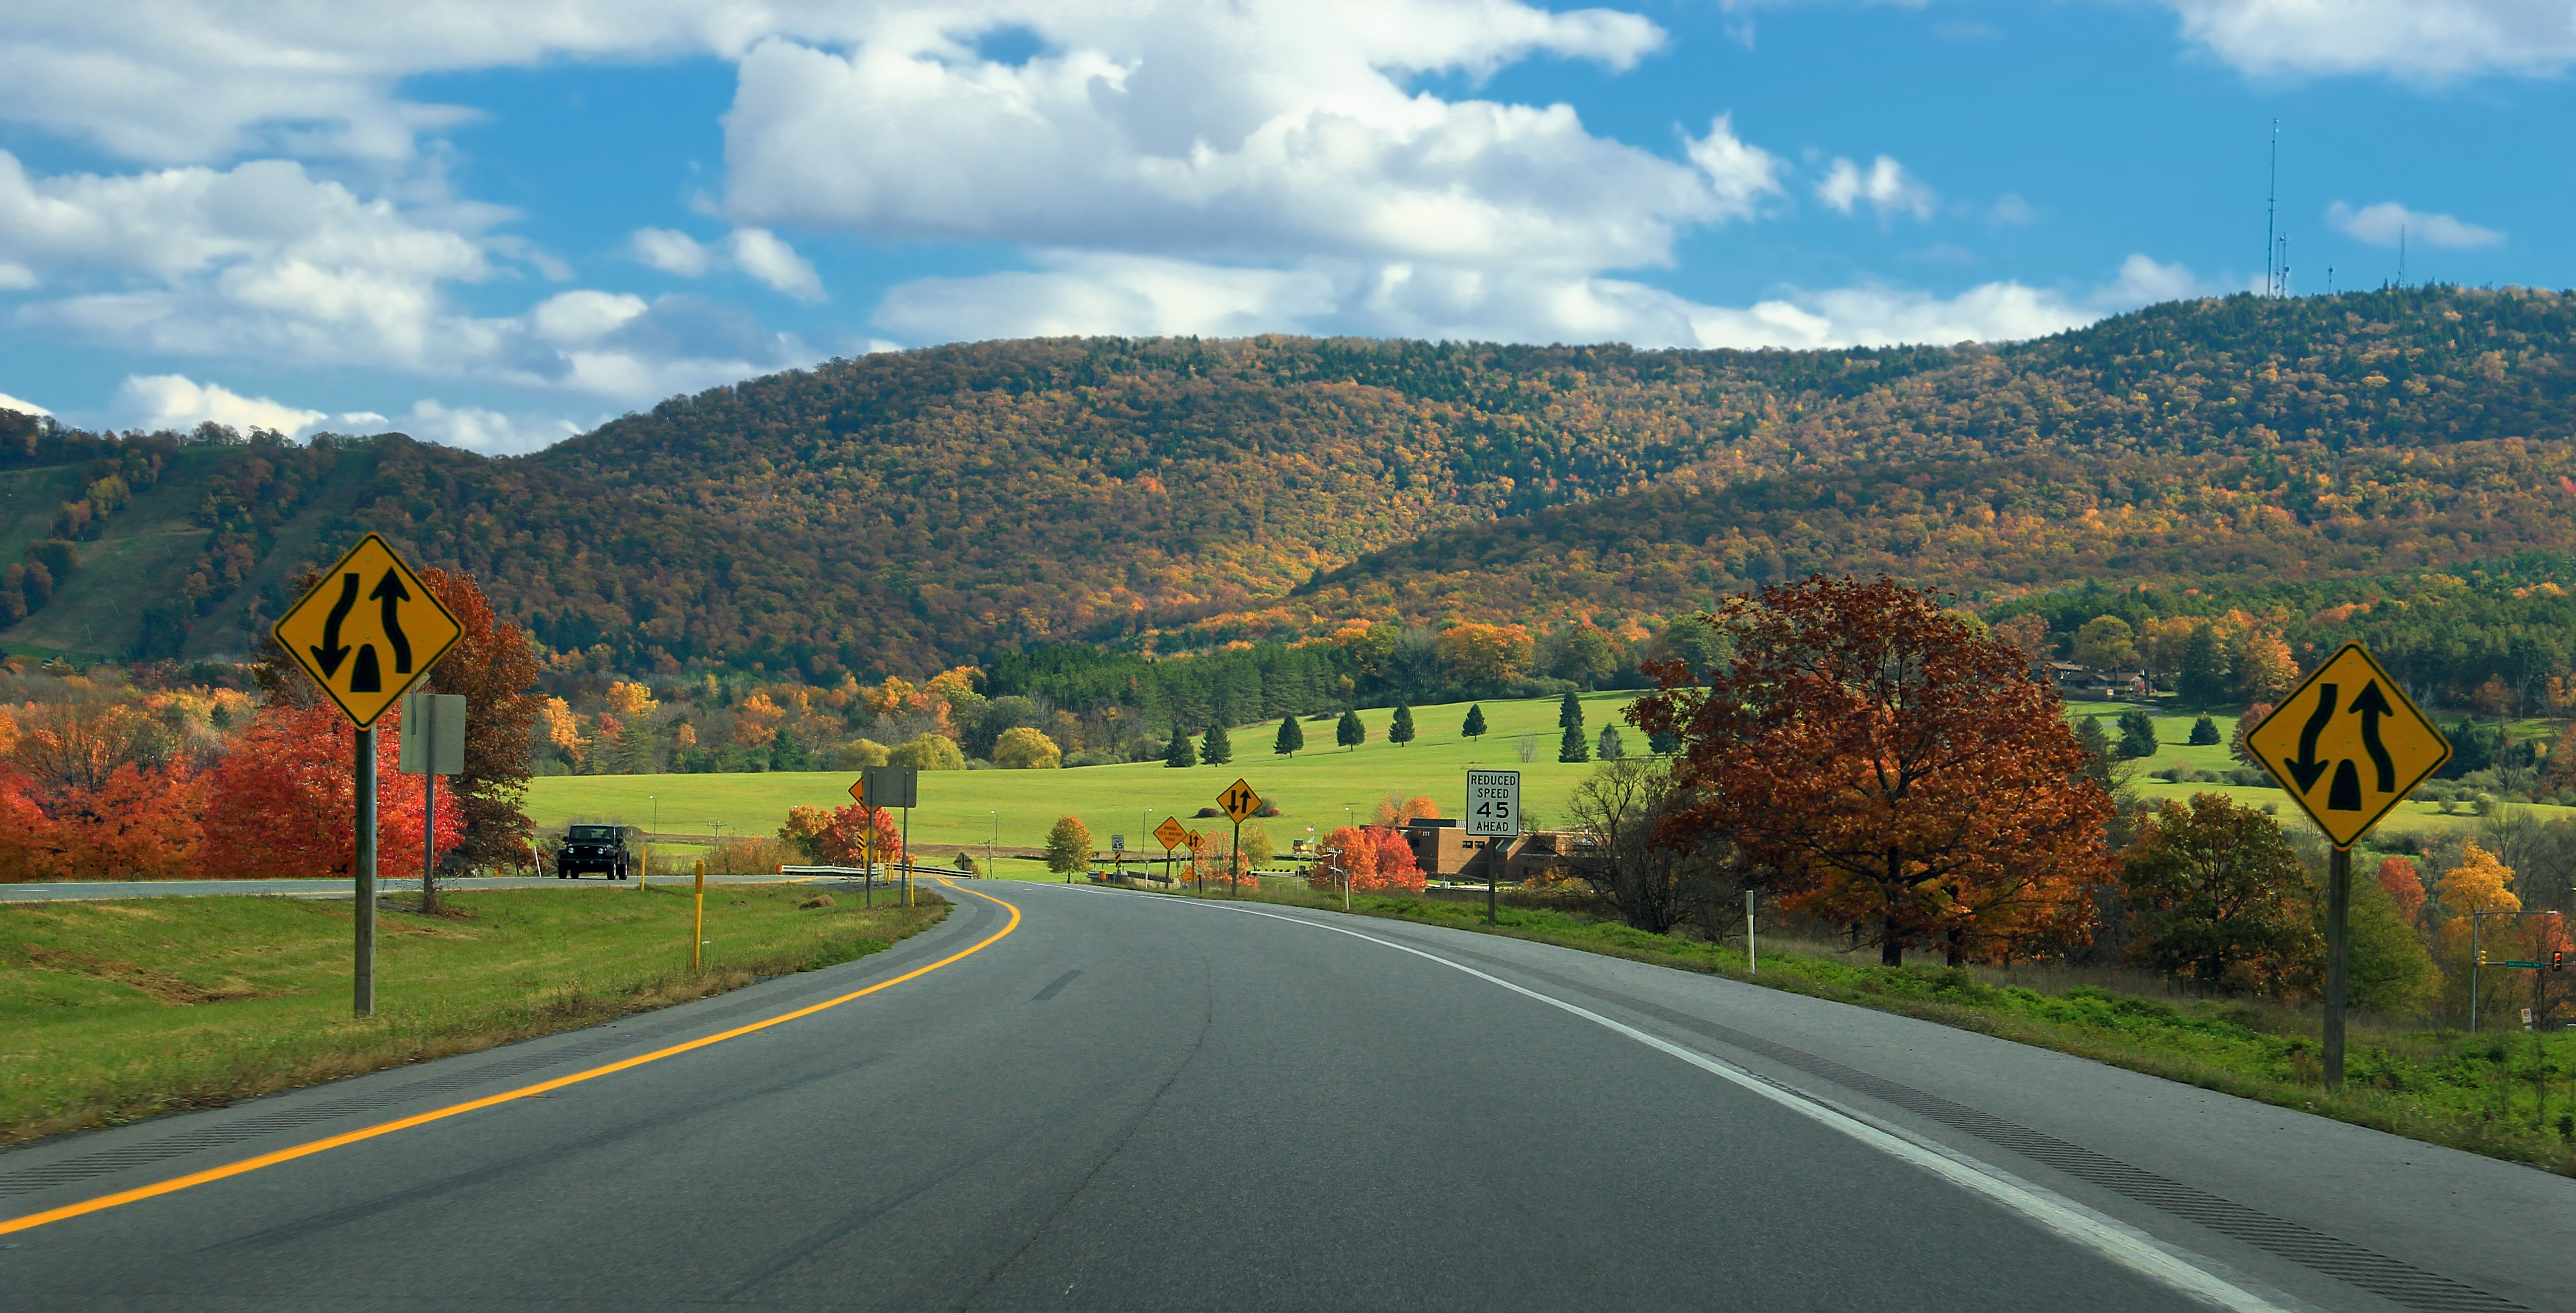
landscape, tree, mountain, sky, road, hill, highway, driving, valley, mountain range, autumn, cumulus, lane, season, road trip, hills, creativecommons, clouds, mountains, infrastructure, pennsylvania, centrecounty, route322, usroute322, rural area, mountain pass, mountainous landforms, controlled access highway